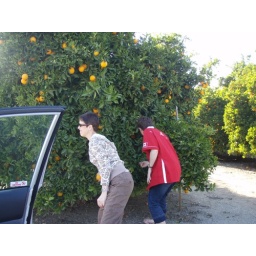
we couldn't pass these orange trees beside the road without stopping